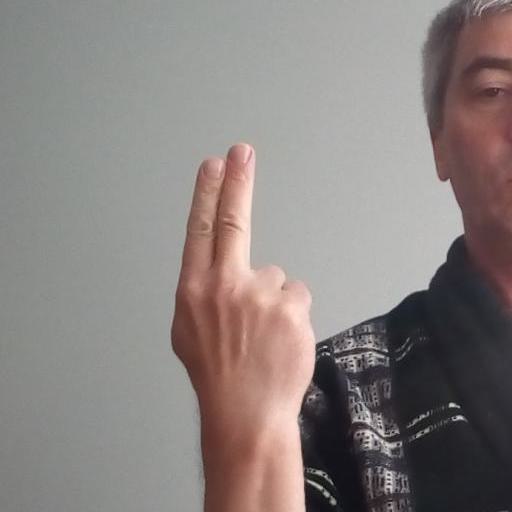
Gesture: two_up_inverted